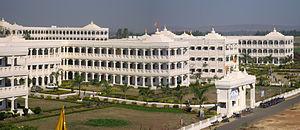
La méditation transcendantale est une marque déposée de relaxation et de développement personnel dérivée d'une pratique spirituelle indienne introduite en Occident en 1955 par Maharishi Mahesh Yogi. Selon ses promoteurs, elle aurait été enseignée à six millions de personnes. L'organisation de Maharishi Mahesh Yogi, qui gère non seulement la méditation transcendentale mais également des écoles et des universités telles que la Maharishi University of Management ainsi que des Centres de médecine ayurvédique, est généralement appelée Mouvement de Méditation transcendantale. Le mouvement est qualifié de secte dans certains pays.